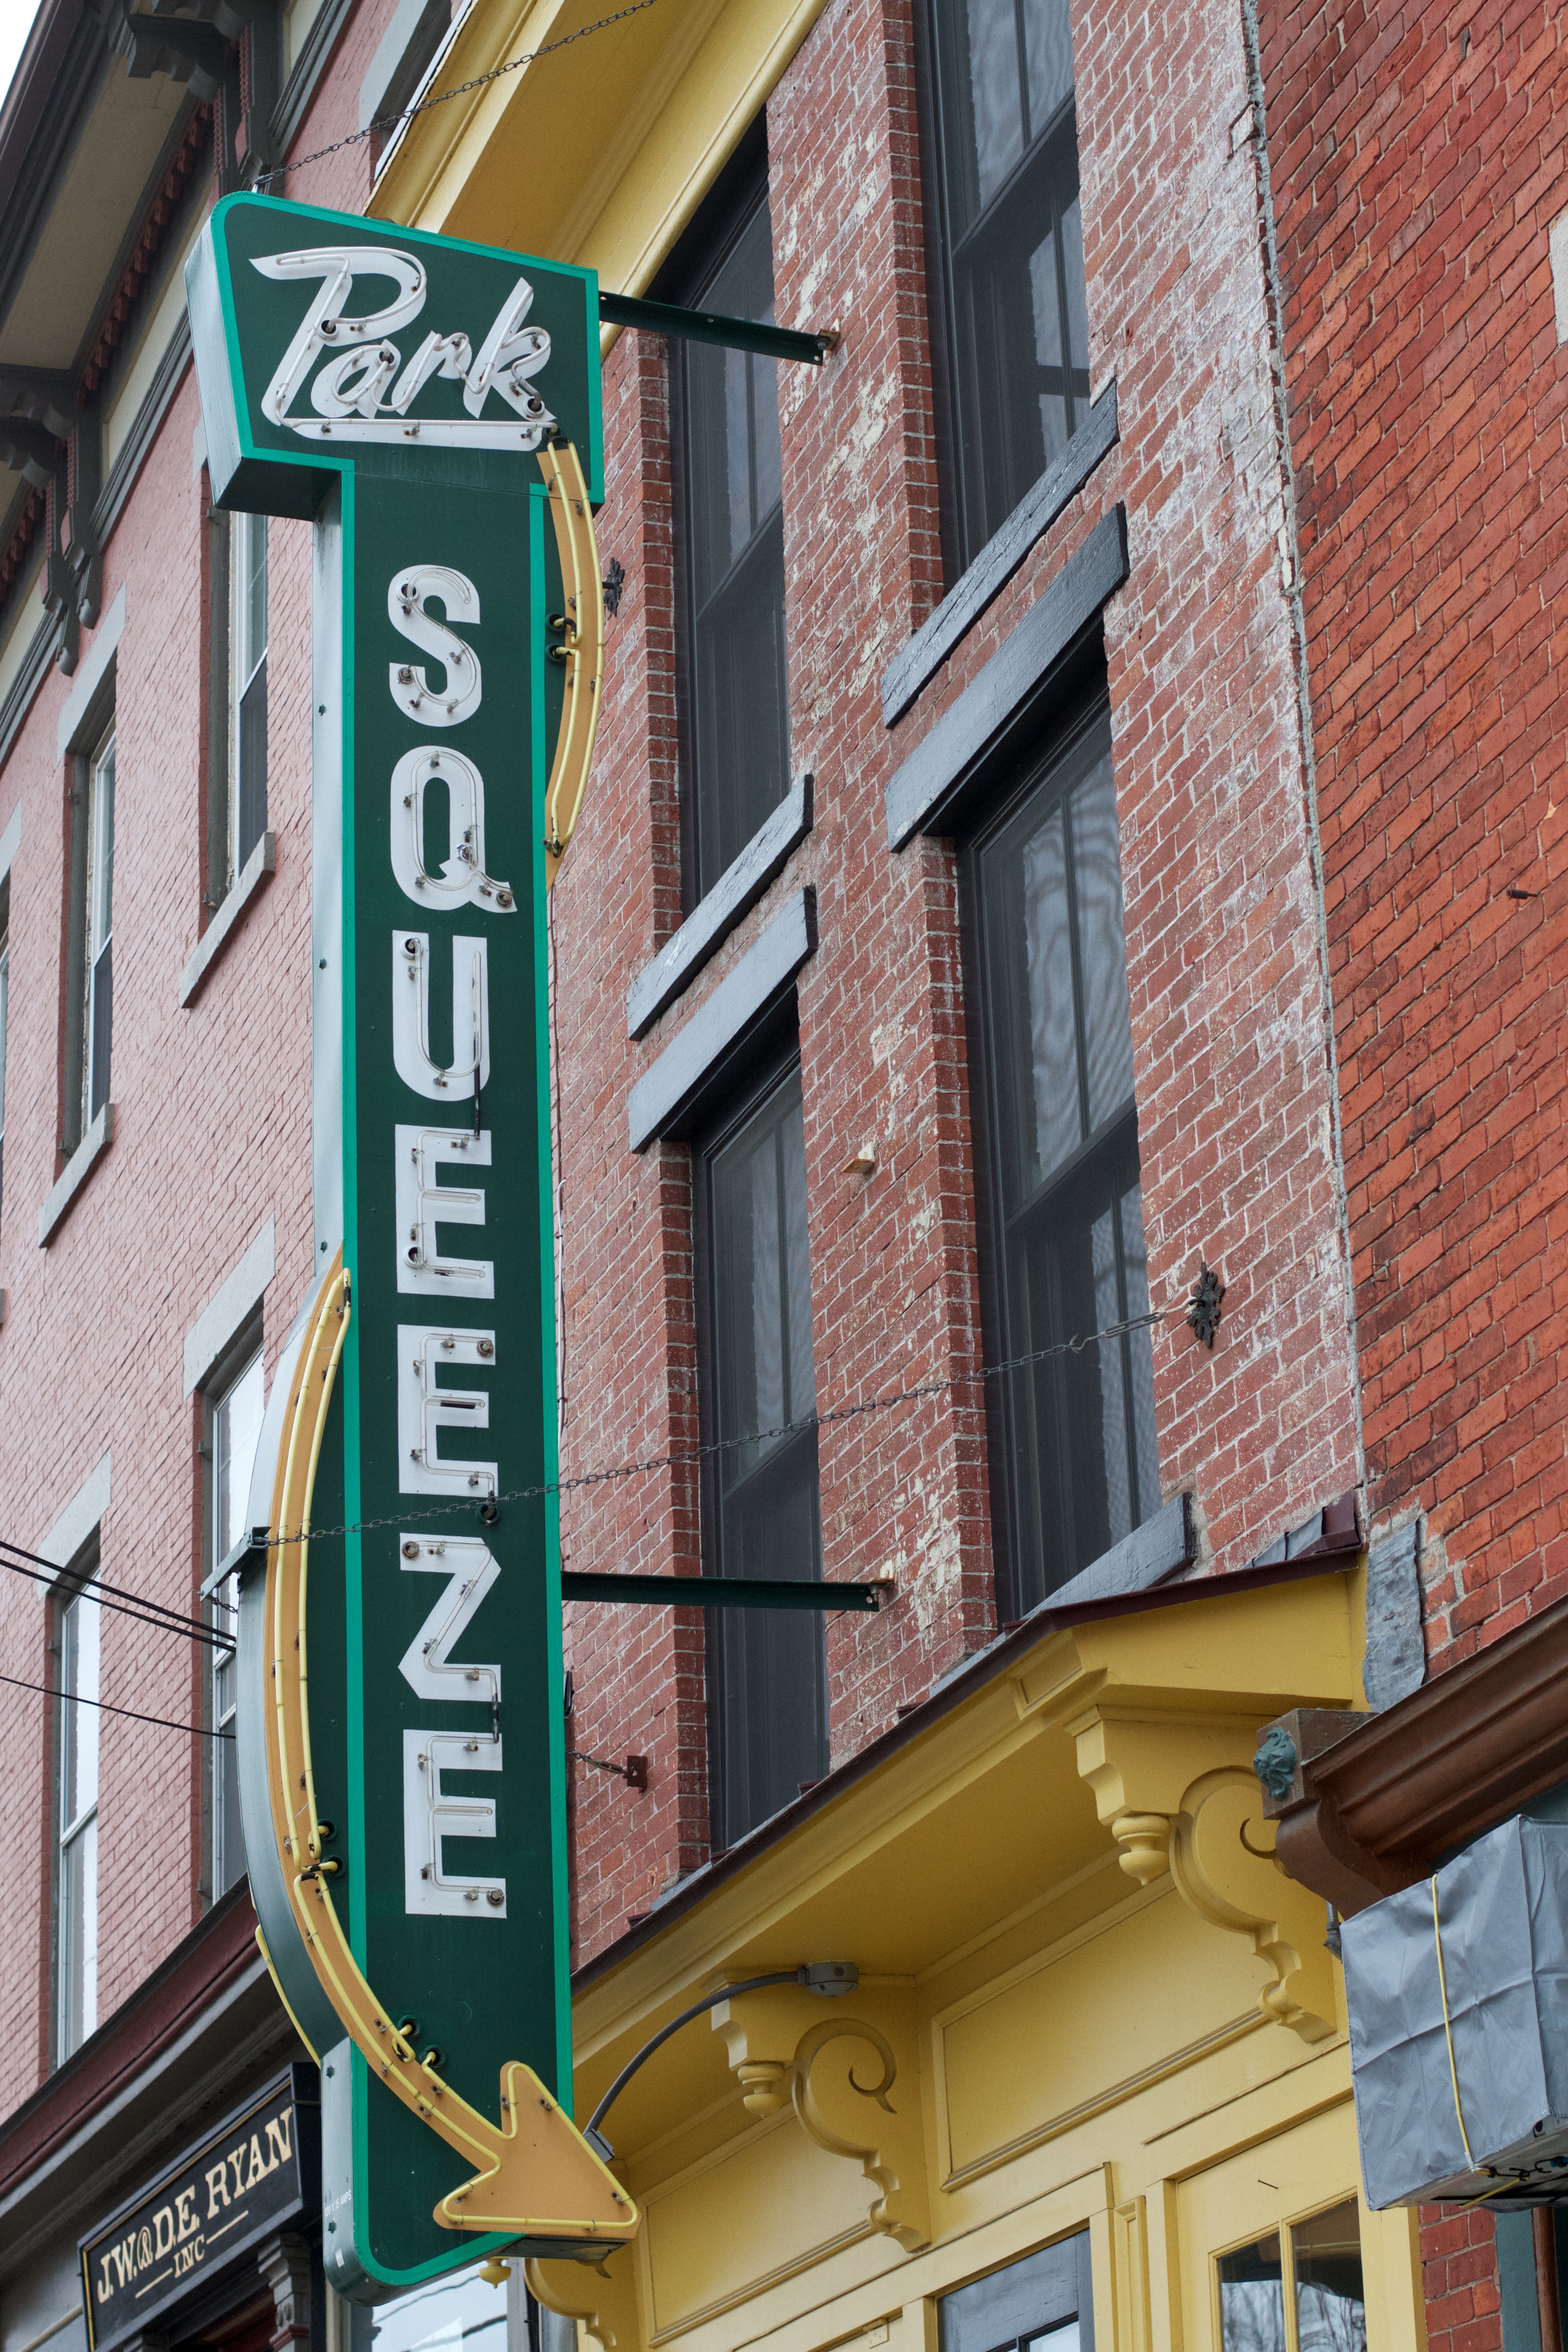
architecture, road, street, town, restaurant, city, wall, downtown, facade, cool image, neighbourhood, urban area